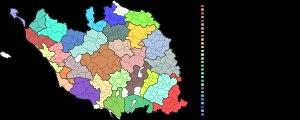
Dans la Vendée, l’histoire du découpage intercommunal se constitue de différentes étapes entre la mise en place des premières formes intercommunales à la fin du XIXᵉ siècle et l’émergence, entre les années 1990 et 2000, de nouvelles structures : les établissements publics de coopération intercommunale à fiscalité propre.